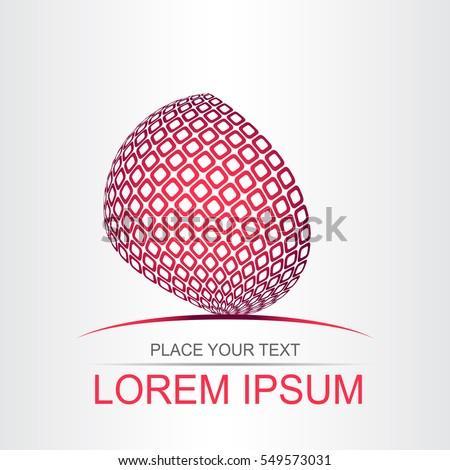
logo stylized spherical surface with abstract shapes .